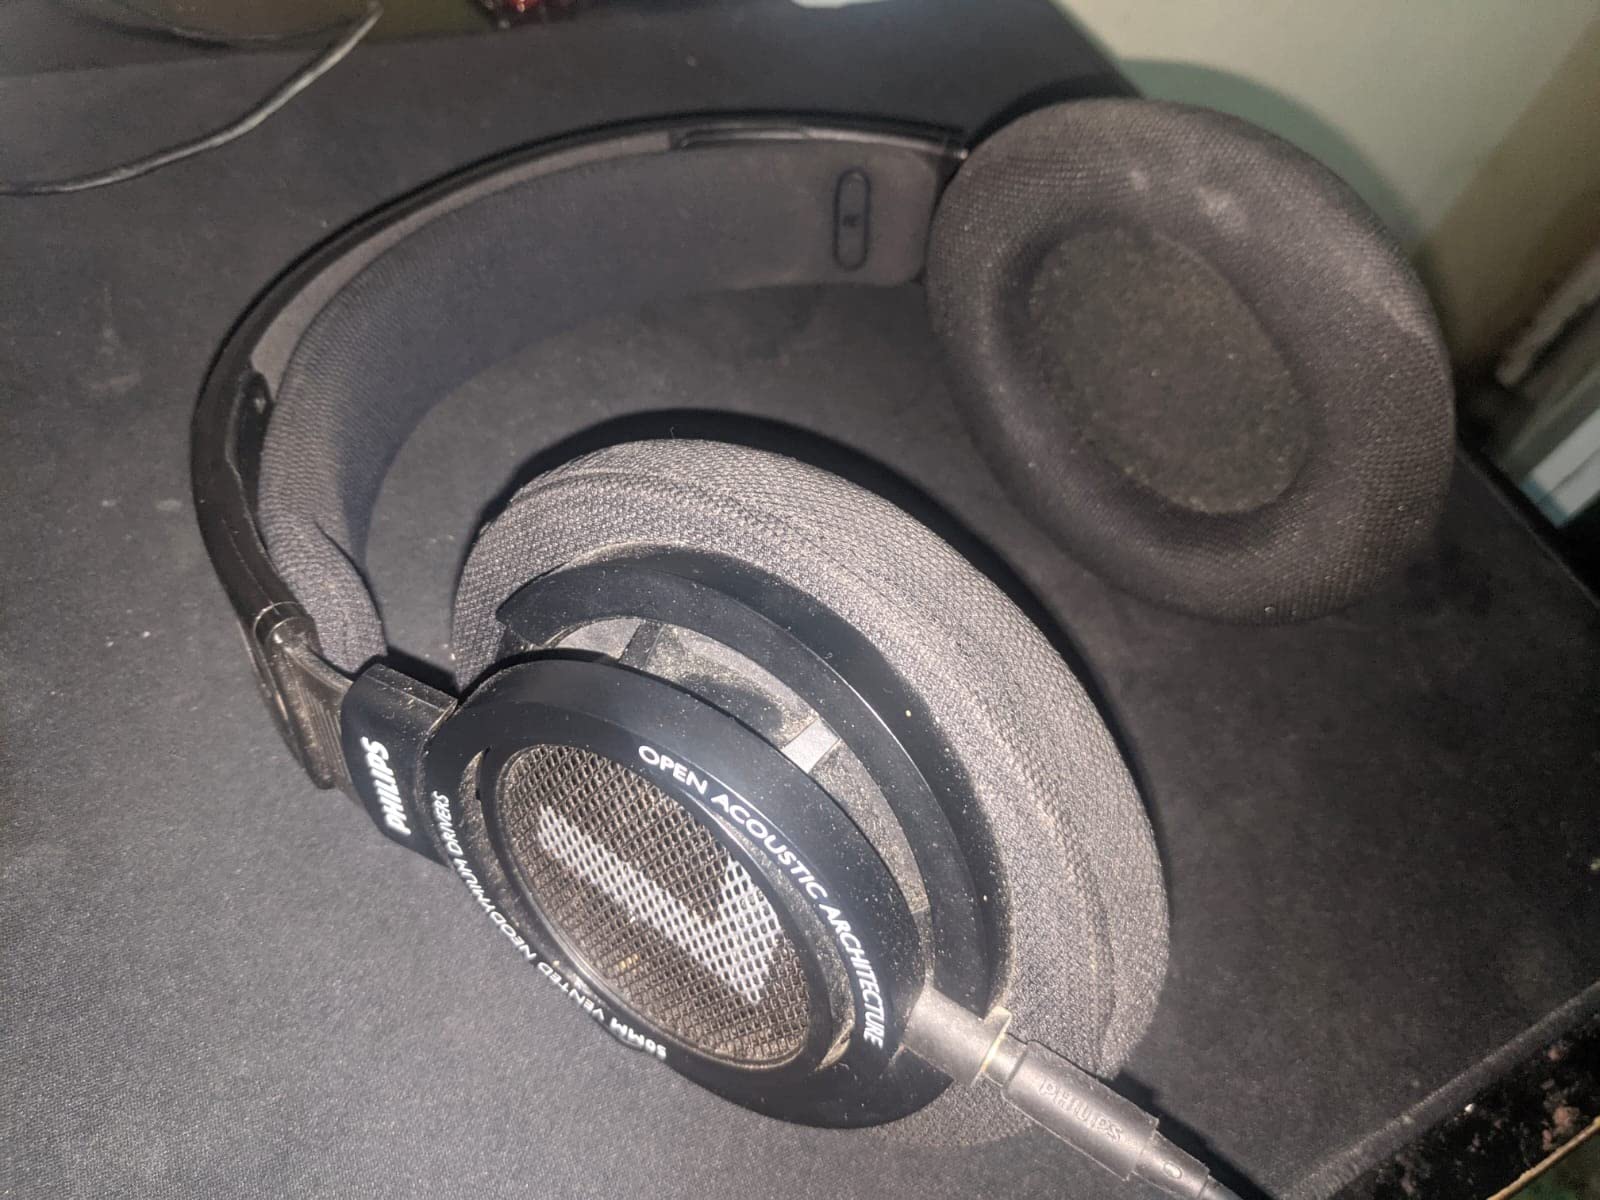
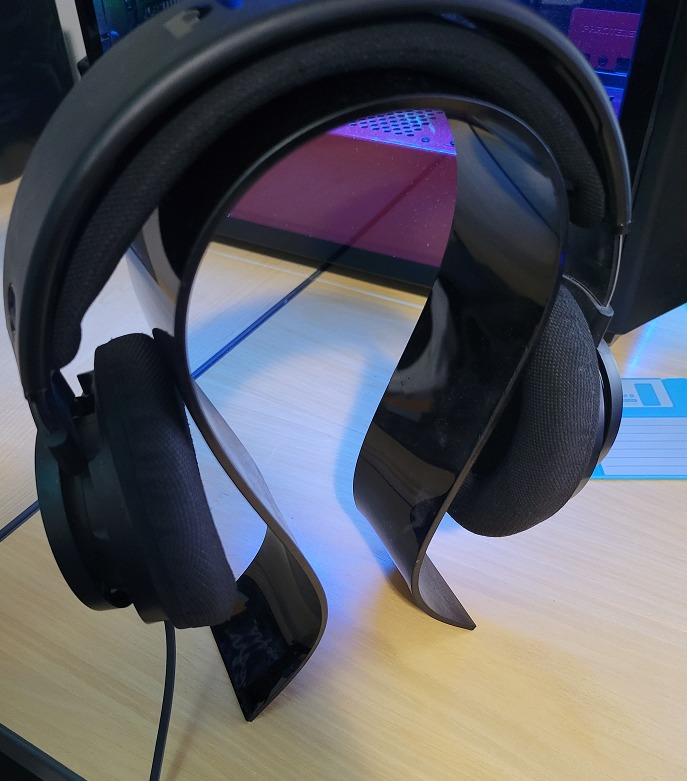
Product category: headphones
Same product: yes